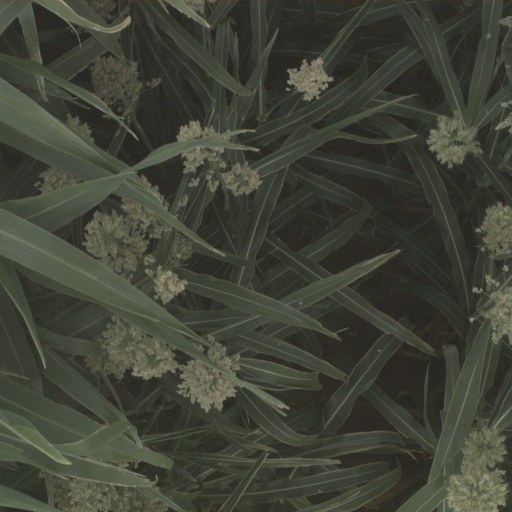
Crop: sorghum